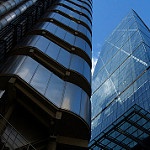
Scene: Outdoor